Elizabeth Rosa Vélez

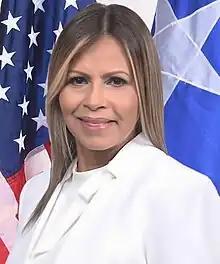
Rosa Vélez in 2021

Elizabeth Rosa Vélez is a Puerto Rican politician serving as a member of the Senate of Puerto Rico from district III since 2021.